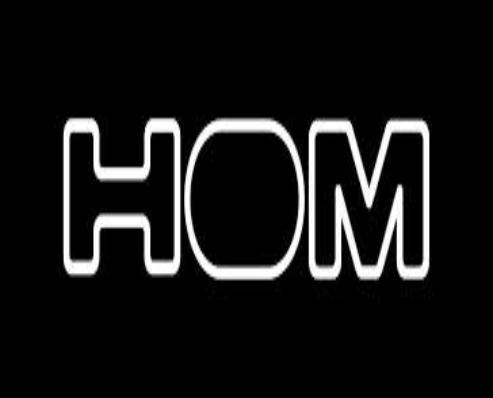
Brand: HOM
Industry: Clothes